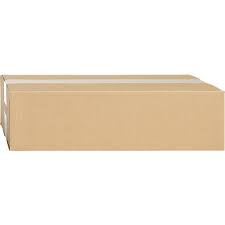
Waste category: cardboard